Jane Kelly (artist)

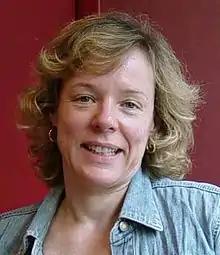
Jane Kelly

Jane Kelly (born 7 May 1956) is a journalist and artist, affiliated with the Stuckist art group. She was dismissed from the "Daily Mail" after exhibiting a painting of serial killer Myra Hindley.